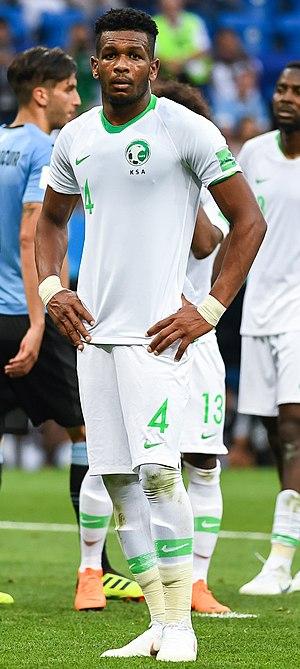
Ali Al-Bulaihi est un footballeur international saoudien né le 21 novembre 1989. Il évolue au poste de défenseur avec le club d'Al Hilal Riyad.